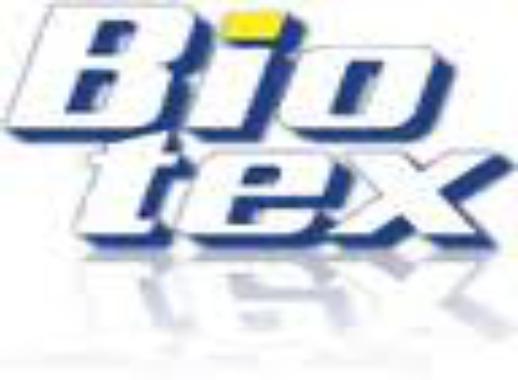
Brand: Biotex
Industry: Necessities